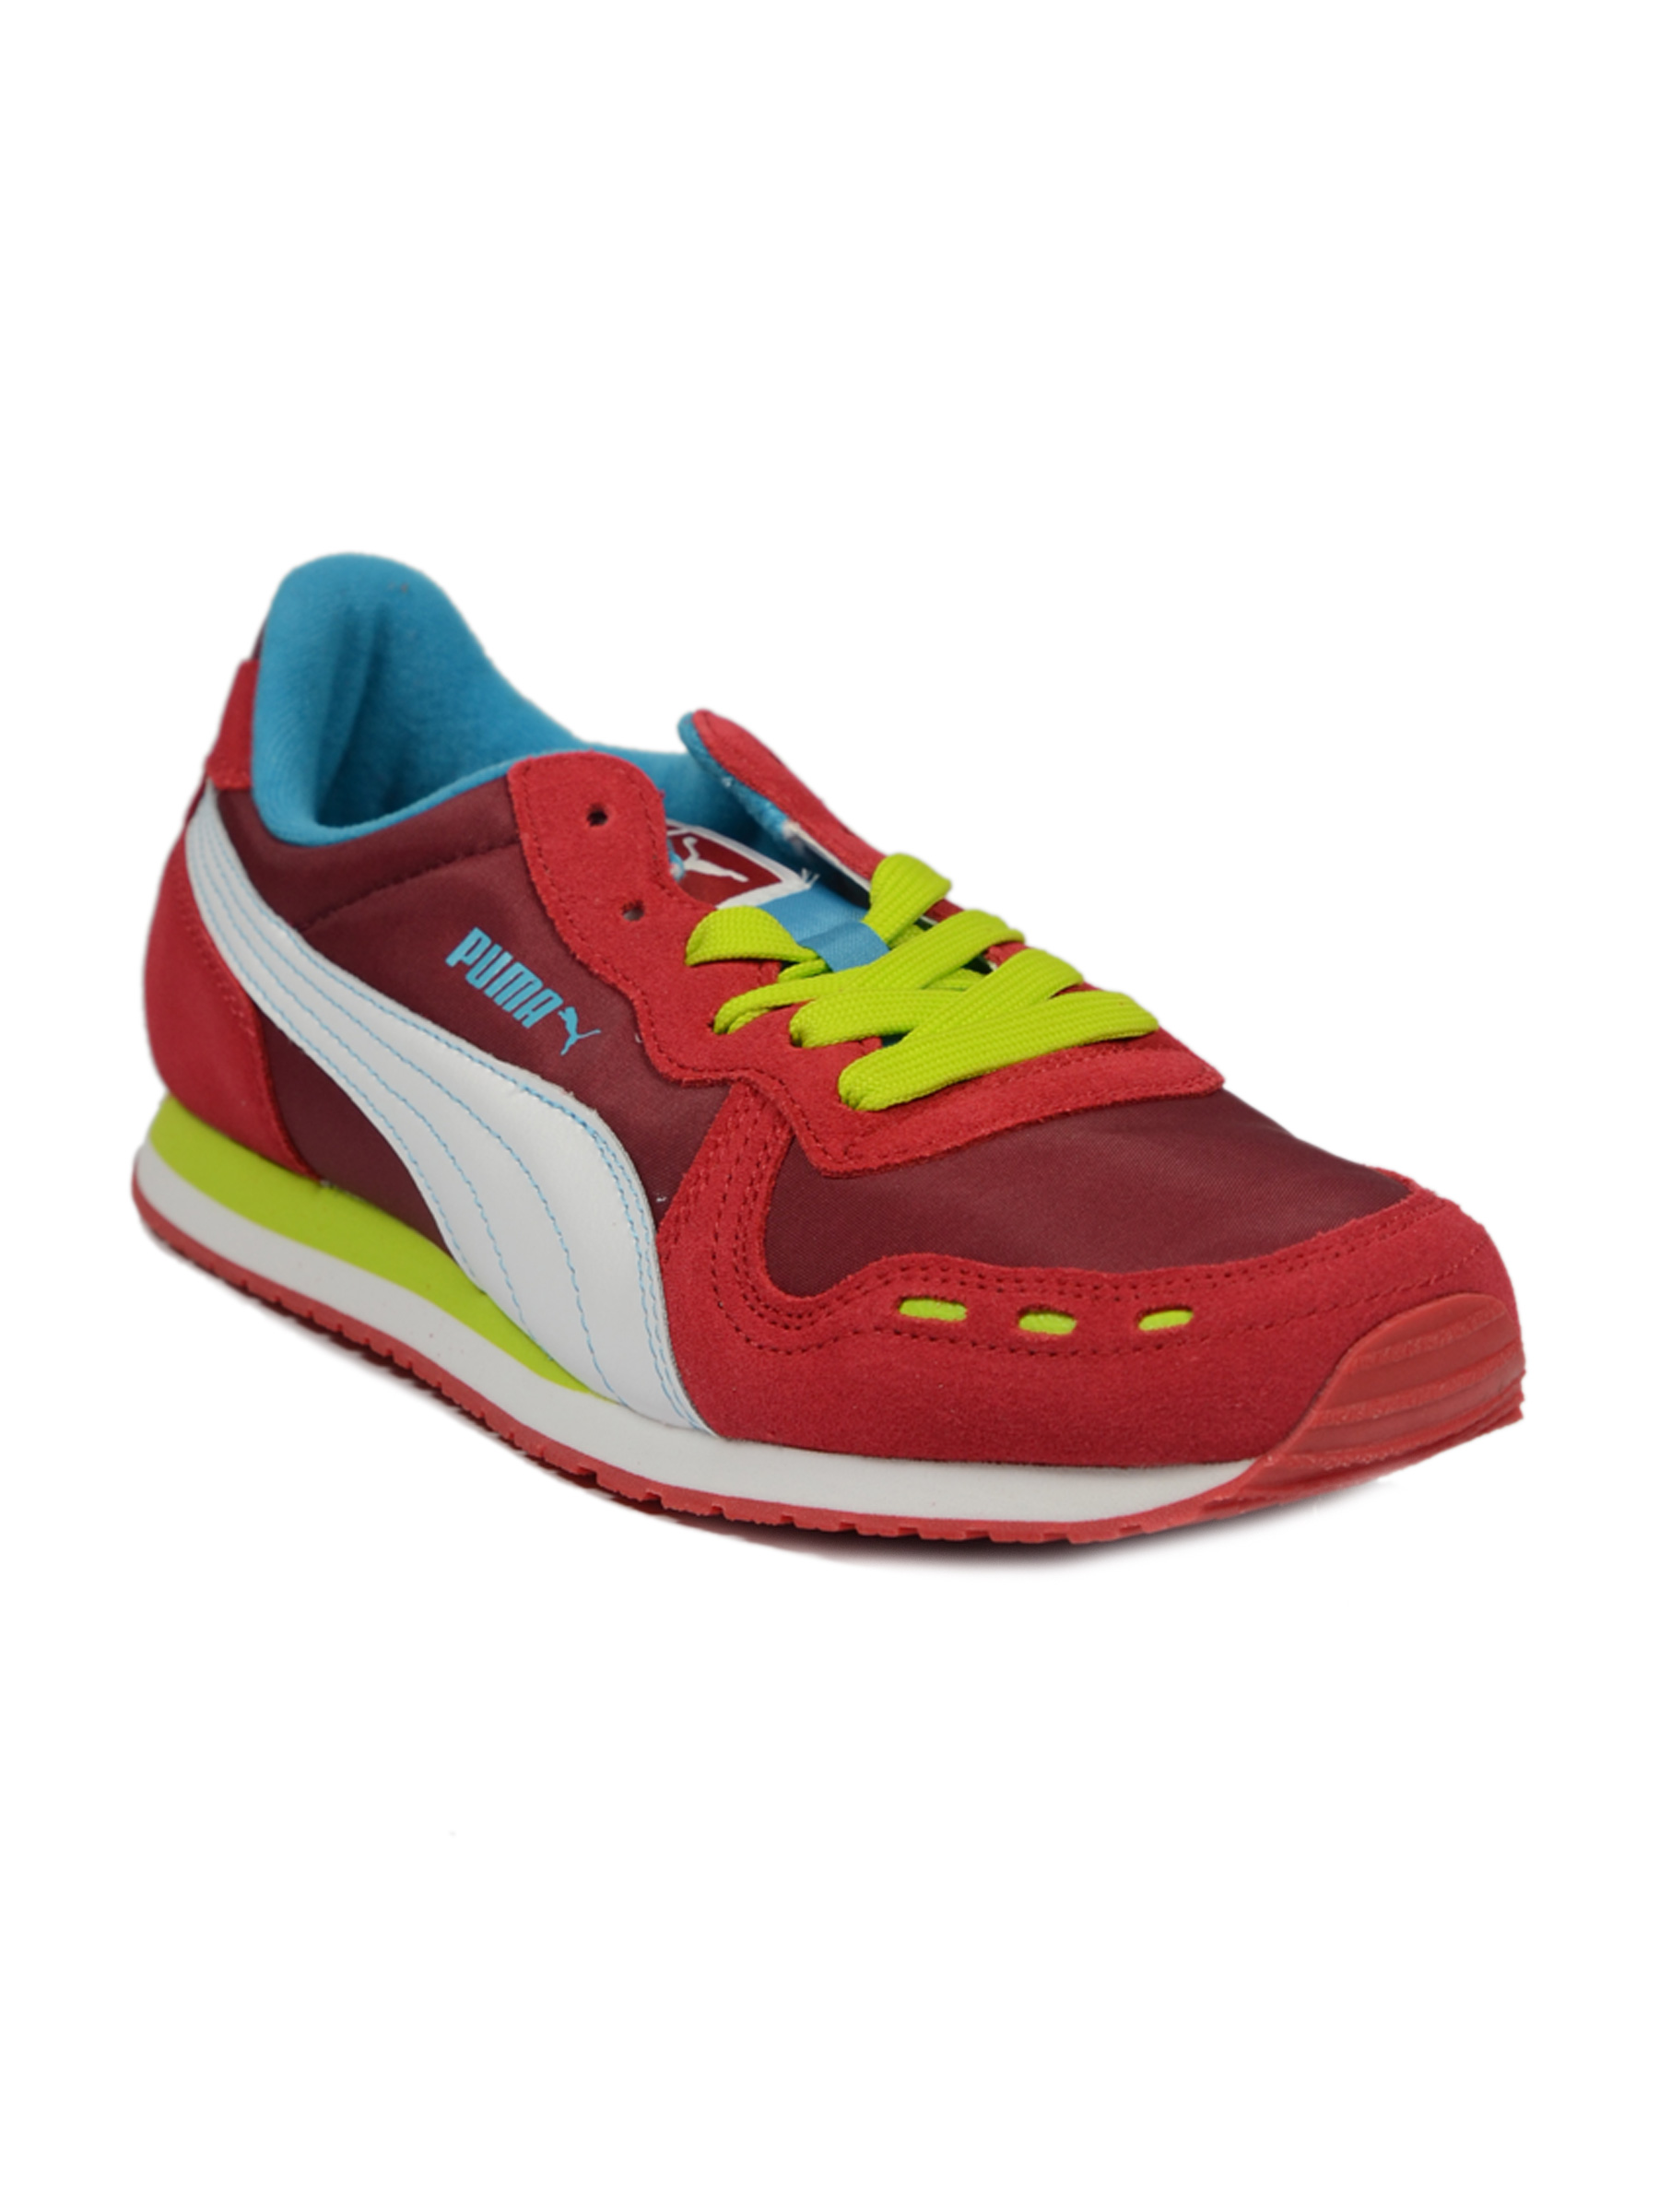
Puma Men's Cabana Racer II Red Burgundy White Shoe
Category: Footwear / Shoes / Casual Shoes
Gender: Men
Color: Red
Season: Fall 2011
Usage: Casual